Berry

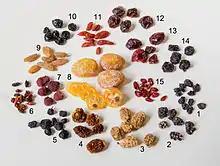
Various dried berries

Currants, raisins and sultanas are examples of dried grape berries, and many other commercially important berries are available in dried form.